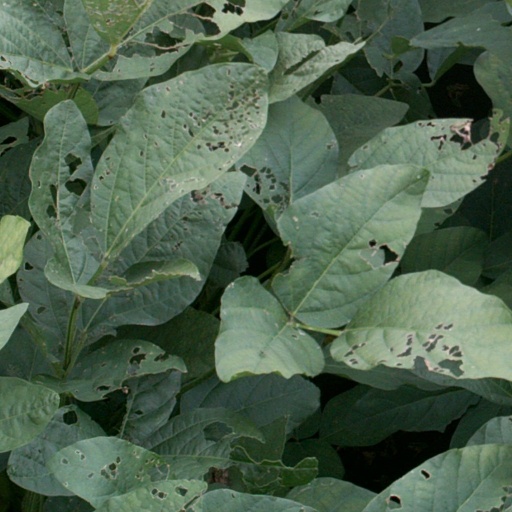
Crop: soybean